William McKinley 1896 presidential campaign

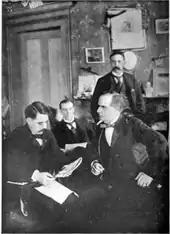
McKinley, (lower right) running his campaign from the library of his Canton home

This left the question of the vice presidential candidate. McKinley had offered the second place on the ticket to Reed, who had refused it. Platt wanted Morton, who had been vice president under Harrison; the New York governor did not want it, and McKinley did not want him. It was usual at that time for major-party tickets to have one candidate from Ohio or Indiana, and the other from New York, but with that state having supported Morton for the nomination, putting a New Yorker on the ticket would be an unmerited reward. RNC vice chairman Garret Hobart was from Paterson, New Jersey, near to New York City. He was a businessman, lawyer, and former state legislator, and was acceptable to Hanna and other Republican backers while being popular among party activists. Several days before the convention, McKinley chose him as running mate, though no announcement was made. At the convention, Hobart expressed surprise in a letter to his wife, but his selection had been strongly rumored and buttons with his name and McKinley's seen in St. Louis. Delegates ratified the selection of Hobart, nominating him on the first ballot.